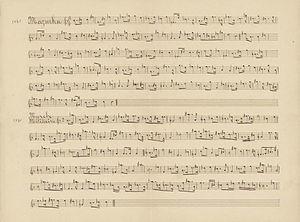
Partition musicale du compositeur Maurice de Raoulx avec une invention de code sous forme de notes de musique
La cryptographie est une des disciplines de la cryptologie s'attachant à protéger des messages en s'aidant souvent de secrets ou clés. Elle se distingue de la stéganographie qui fait passer inaperçu un message dans un autre message alors que la cryptographie rend un message supposément inintelligible à autre que qui-de-droit.